Bornholm uprising

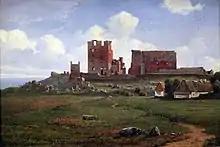
"Ruins of Hammershus" by Anton Eduard Kieldrup, 1848

The popular unrest substantially rose when the Swedish government conscripted the Island's youth to service in Pomerania. The Bornholmers argued against this by citing the Treaty of Roskilde, which stated that Bornholm should use its old laws and statutes, in which the Island's militia had previously only been used for its own defense.